Olivia Arthur

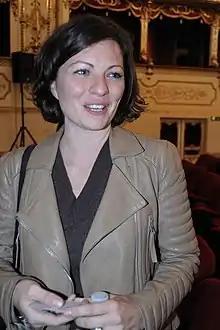
Arthur in 2014

Olivia Arthur (born 1980) is a British documentary photographer, based in London. She is a member of the Magnum Photos agency and has produced the books "Jeddah Diary" (2012), "Stranger" (2015), and "Murmurings of the Skin" (2024).